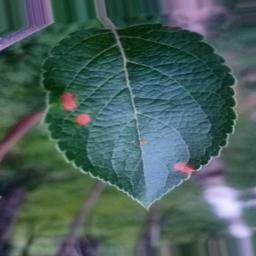
Label: Alternaria